San José de la Laguna Mission and Convento

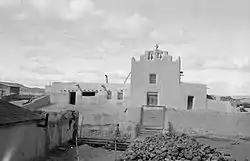
HABS photo from 1934

The San José de la Laguna Mission and Convento, in Laguna, New Mexico, dates from 1699. It was listed on the National Register of Historic Places in 1973, with note that it "is one of the best preserved buildings of its type in the United States. It retains most of the structures and artifacts which were placed in the Mission almost 300 years ago."